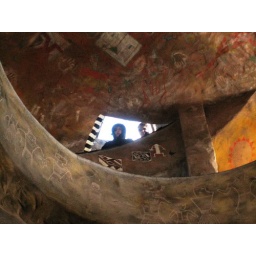
This early 1900s building at the Grand Canyon was built by the Hopi tho designed by a presumably white woman.